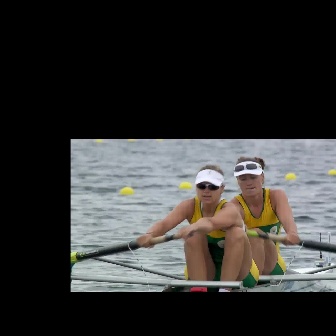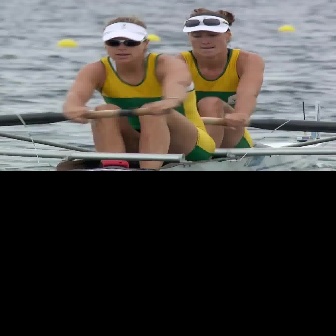
  Please identify the target specified by the bounding box [133,164,261,291] in the first image and locate it in the second image. Return the coordinates in [x_min,y_min,x_max,y_max] format.
Answer: [59,14,215,170]